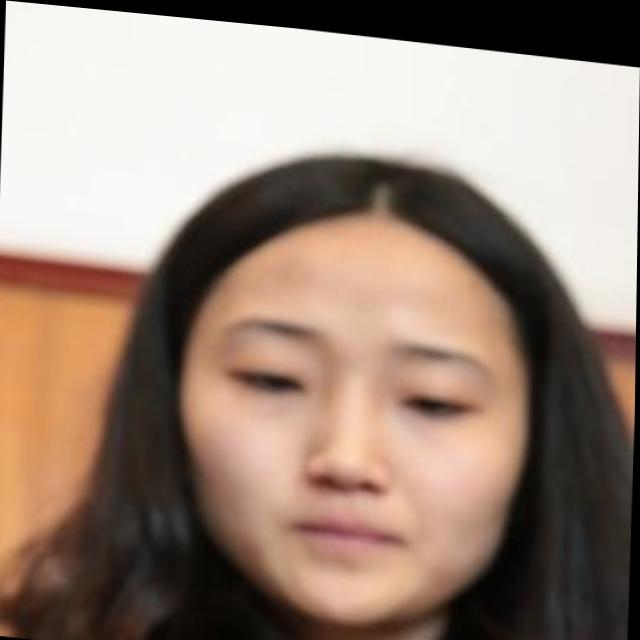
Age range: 13-20